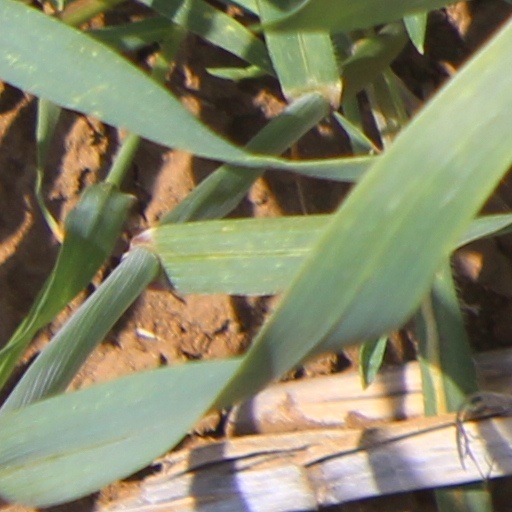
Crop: wheat